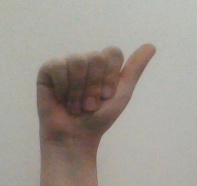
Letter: dhad